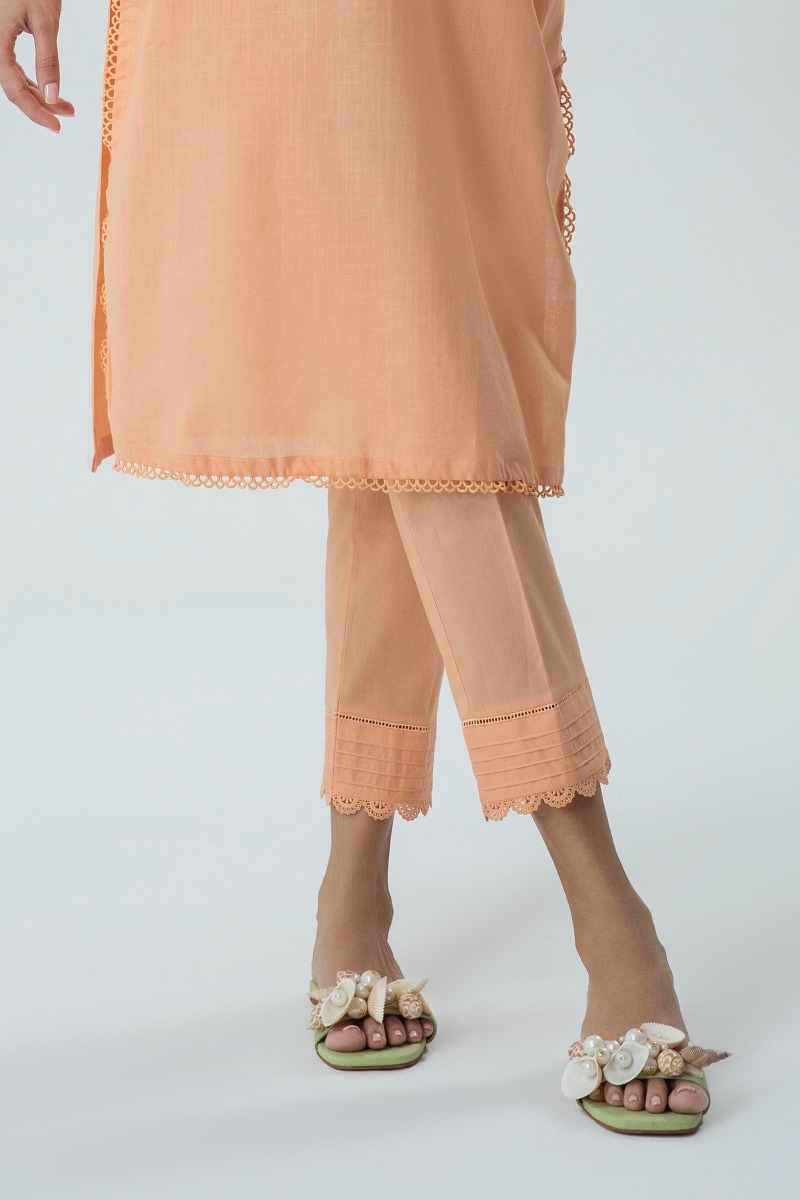
peach karla embroidered pants